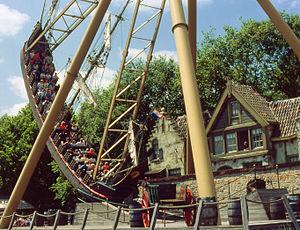
Un bateau à bascule, souvent surnommé bateau-pirate, est une attraction de type pendule, sorte de balançoire géante, utilisée dans quelques fêtes foraines et de nombreux parcs d'attractions.
De Halve Maen est une attraction du parc à thèmes néerlandais Efteling.
Le parc d'attractions néerlandais Efteling est un des plus importants d’Europe bien qu'il ne soit essentiellement connu qu'aux Pays-Bas, en Allemagne et en Belgique. Avec pour thèmes les contes et légendes, il est un des parcs les plus visités d'Europe et a reçu plus de cent millions de visiteurs depuis son ouverture.